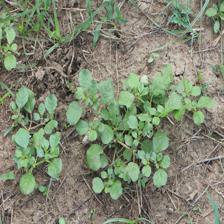
Label: BroadLeafWeed